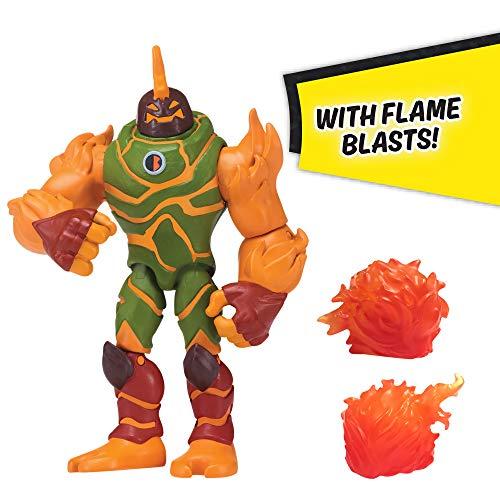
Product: Ben 10 Hot Shot Action Figure
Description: A Kev-ified Heatblast who brings all the firepower and 10 times the ego— make that 11 times From his flaming fists to his molten core, Hot Shot has the inner flame to take Kevin's prankish villainy from a simmer to boil.
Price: $12.68
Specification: ProductDimensions:4x2x5inches|ItemWeight:6.4ounces|ShippingWeight:6.4ounces(Viewshippingratesandpolicies)|ASIN:B07K3Y72S4|Itemmodelnumber:76137|Manufacturerrecommendedage:4-18years